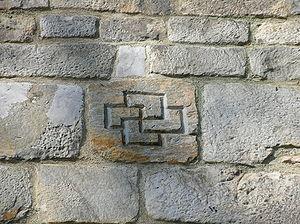
Le Néopaganisme finnois, est un mouvement de renouveau contemporain de la religion polythéiste présente en Finlande avant l’avènement du christianisme dans la région. Le mouvement Ukonusko, créé au début du XXᵉ siècle en est un précurseur. Le problème principal que rencontre ce mouvement de néo-païen tient en la nature même de la culture finnoise pré-chrétienne, qui était principalement orale et dont il ne reste que très peu de traces. Ainsi, les sources dont nous disposons sur ces traditions pré-chrétiennes ont été principalement rédigées plus tard, pendant l'ère chrétienne.
Le svastika ou swastika, 卐, mot sanskrit dérivé de su et de asti, avec la variante orthographique sauvastika parfois attribuée à son symétrique 卍, est un symbole que l'on retrouve en Europe, en Afrique, en Océanie, aux Amériques et en Asie jusqu'en Extrême-Orient. Il apparaît à l'époque néolithique pour la première fois dans la préécriture de la culture de Vinča. Cette ubiquité temporelle et spatiale lui a parfois valu le nom de « symbole universel ». On peut le décrire comme une croix composée de quatre potences prenant chacune la forme d'un gamma grec en capitale, d'où le nom de croix gammée qui lui est parfois donné.